Yechiel Eckstein

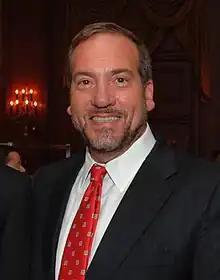
Eckstein at IFCJ's 25th anniversary in 2008.

Yechiel Eckstein (July 11, 1951 – February 6, 2019) was an Israeli American rabbi who founded International Fellowship of Christians and Jews in 1983 and led it for many years. The objectives of the organisation were to support Jews in need of financial help, to promote emigration of Jews to Israel, and to support poor soldiers in the Israel Defense Forces. In 2003, it was listed as the second-largest charitable foundation in Israel by "Ha'aretz".